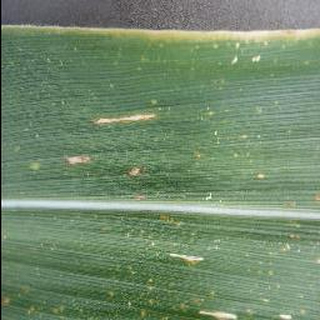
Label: corn_cercospora_leaf_spot